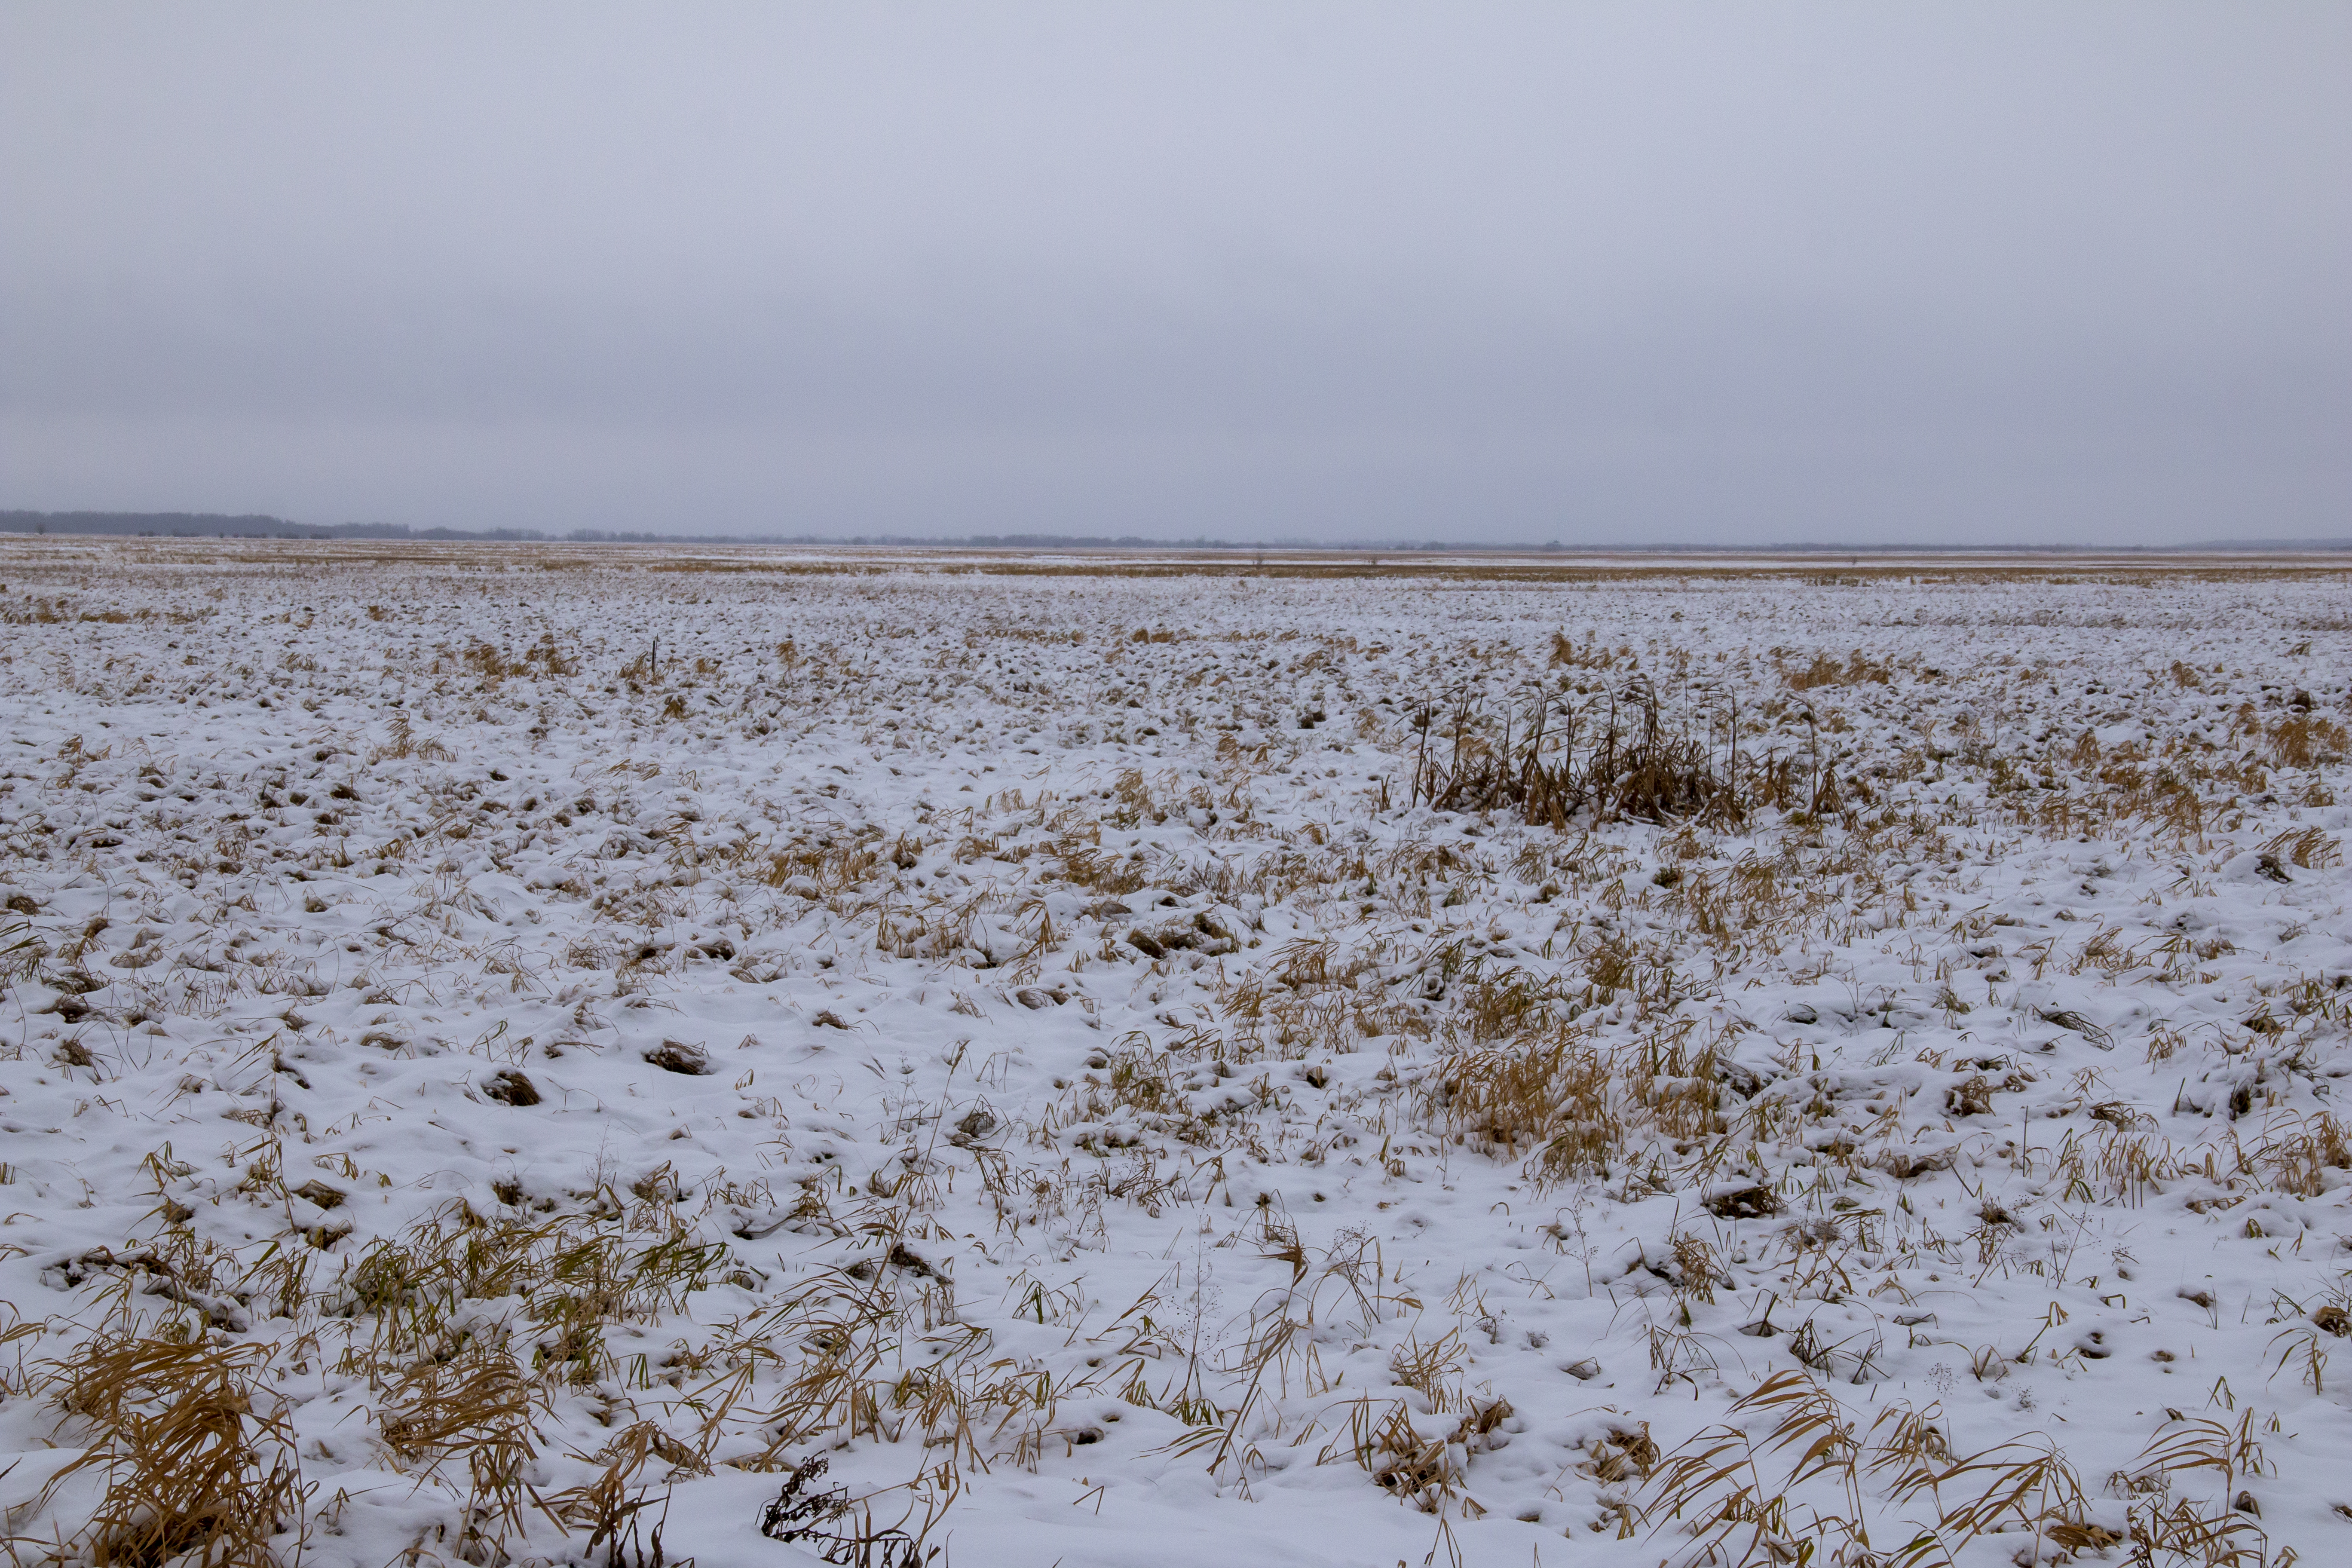
landscape, open space, plain, siberia, snow, winter, field, meadow, grass, natural environment, tundra, ecoregion, sky, freezing, steppe, soil, grassland